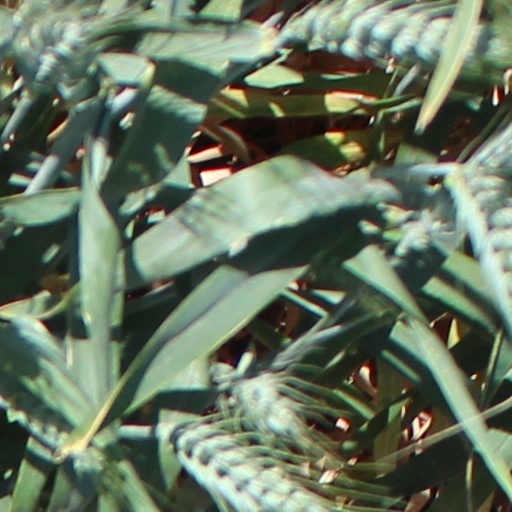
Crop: wheat